Eugène Prévost (carpenter)

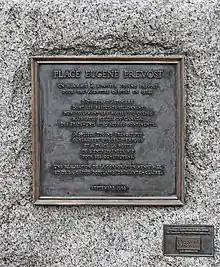
Plaque at "Place Eugène Prévost"

In 1924, Eugène Prévost received from Georges Roy a commission to produce a wooden bus body and frame and mount it on a new REO truck chassis. For the next decade, he only accepted one or two commissions a year to manufacture buses. Increasing demand for his bus, as well as two fires which destroyed his workshop, one in 1926 and the other in 1937, necessitated the construction of a bus manufacturing facility in Sainte Claire between 1937 and 1939. Prévost changed his bus design from a body and frame which were entirely composed of wood to one with a metal body and a wooden frame. In 1945, he altered his design again, with a body and frame which were both constructed of metal. Prévost also began to phase out his production of furniture to concentrate on motorcoaches. Visits to Detroit to observe manufacturing facilities prompted a shift from handcrafting to a more industrial enterprise, as well as the building of a new factory in 1946. His company, which operated as "Les Ateliers Prévost" from 1947, received a government commission for one hundred coaches in 1951, the majority of which were for the Department of National Defence. That same year, Prévost decided to begin production of motor homes. However, just a few years later, the bus industry suffered a severe slump and many bus manufacturers in North America went out of business. By 1955, activity at Prévost's enterprise was essentially at a standstill. In 1956, "Les Ateliers Prévost" manufactured only three coaches. In 1957, the company was acquired by business partners Paul Normand and Evariste Laflamme and renamed Prévost Car Inc. Now owned by Volvo Bus Corporation, Prévost Car produces highway touring buses and is the leader in the manufacture of shells for luxury motor homes and specialty conversions. By 1951, "Les Ateliers Prévost" provided employment to more than 200 people. In 2014, ninety years after its founding, Prévost Car's headquarters and primary manufacturing facilities remain in Sainte-Claire and the company employs nearly 1200 people.